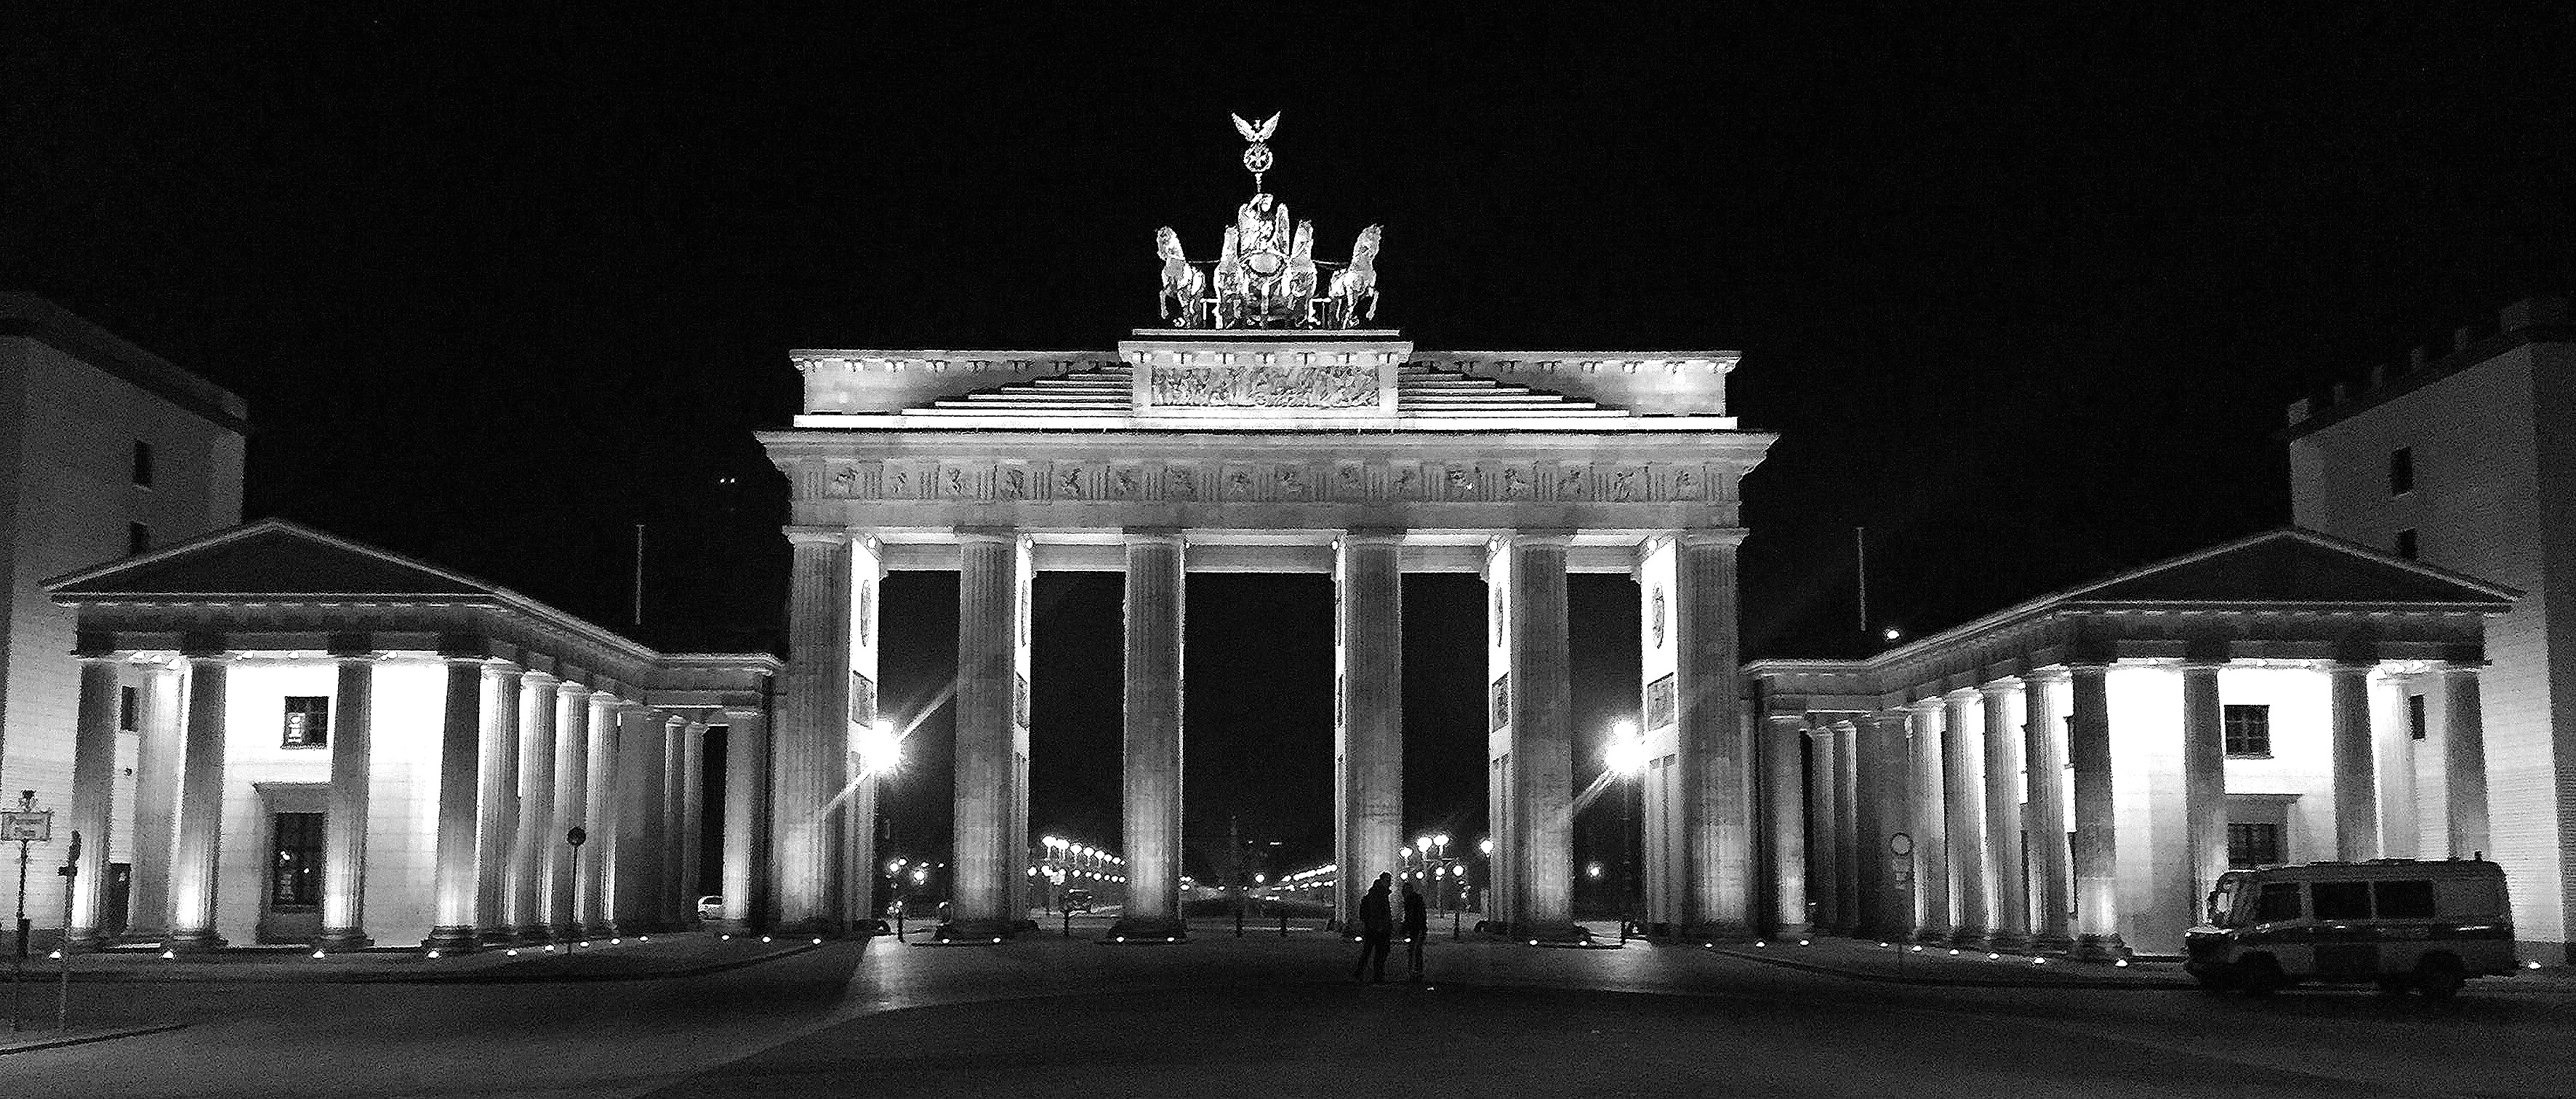
black and white, white, night, building, column, landmark, darkness, monochrome, lighting, goal, symmetry, berlin, brandenburg, metropolis, brandenburg gate, quadriga, monochrome photography, ancient history